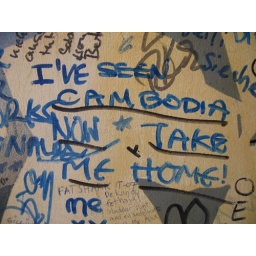
On a bar wall in Siem Reap